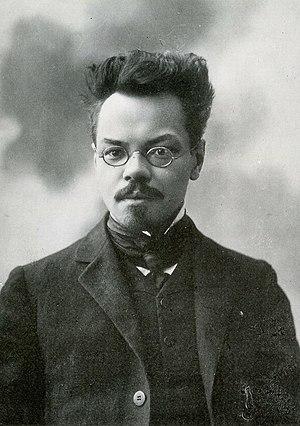
Alexeï Mikhaïlovitch Remizov est un écrivain russe né à Moscou en 1877 et mort à Paris en 1957. Il s'est établi en France en 1923.